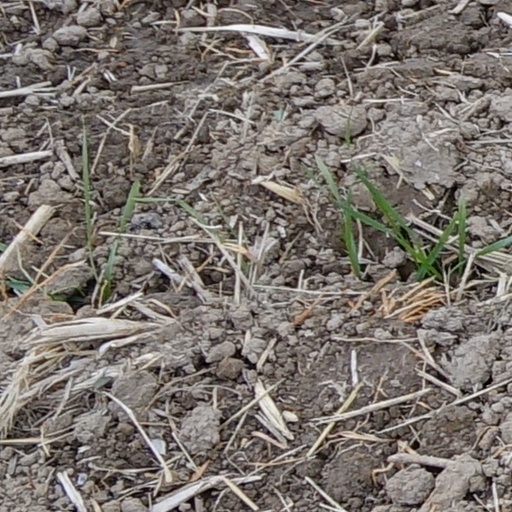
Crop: wheat